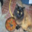
Label: cat